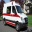
Label: ambulance